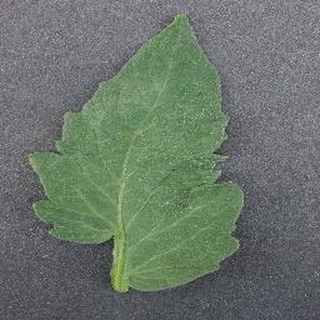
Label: healthy_tomato